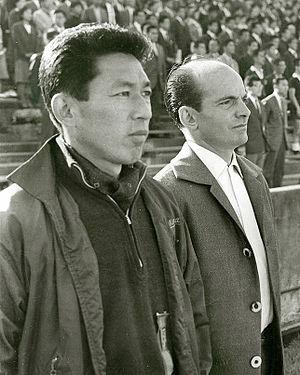
Ken Naganuma ou 長沼健 est un footballeur, entraîneur et dirigeant nippon, Hibakusha, c'est-à-dire « survivant de la bombe atomique ».